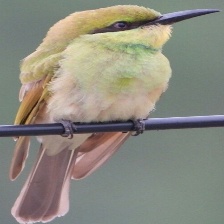
Species: ASIAN GREEN BEE EATER
Scientific name: MEROPS ORIENTALIS
ImageNet parent category: bee_eater